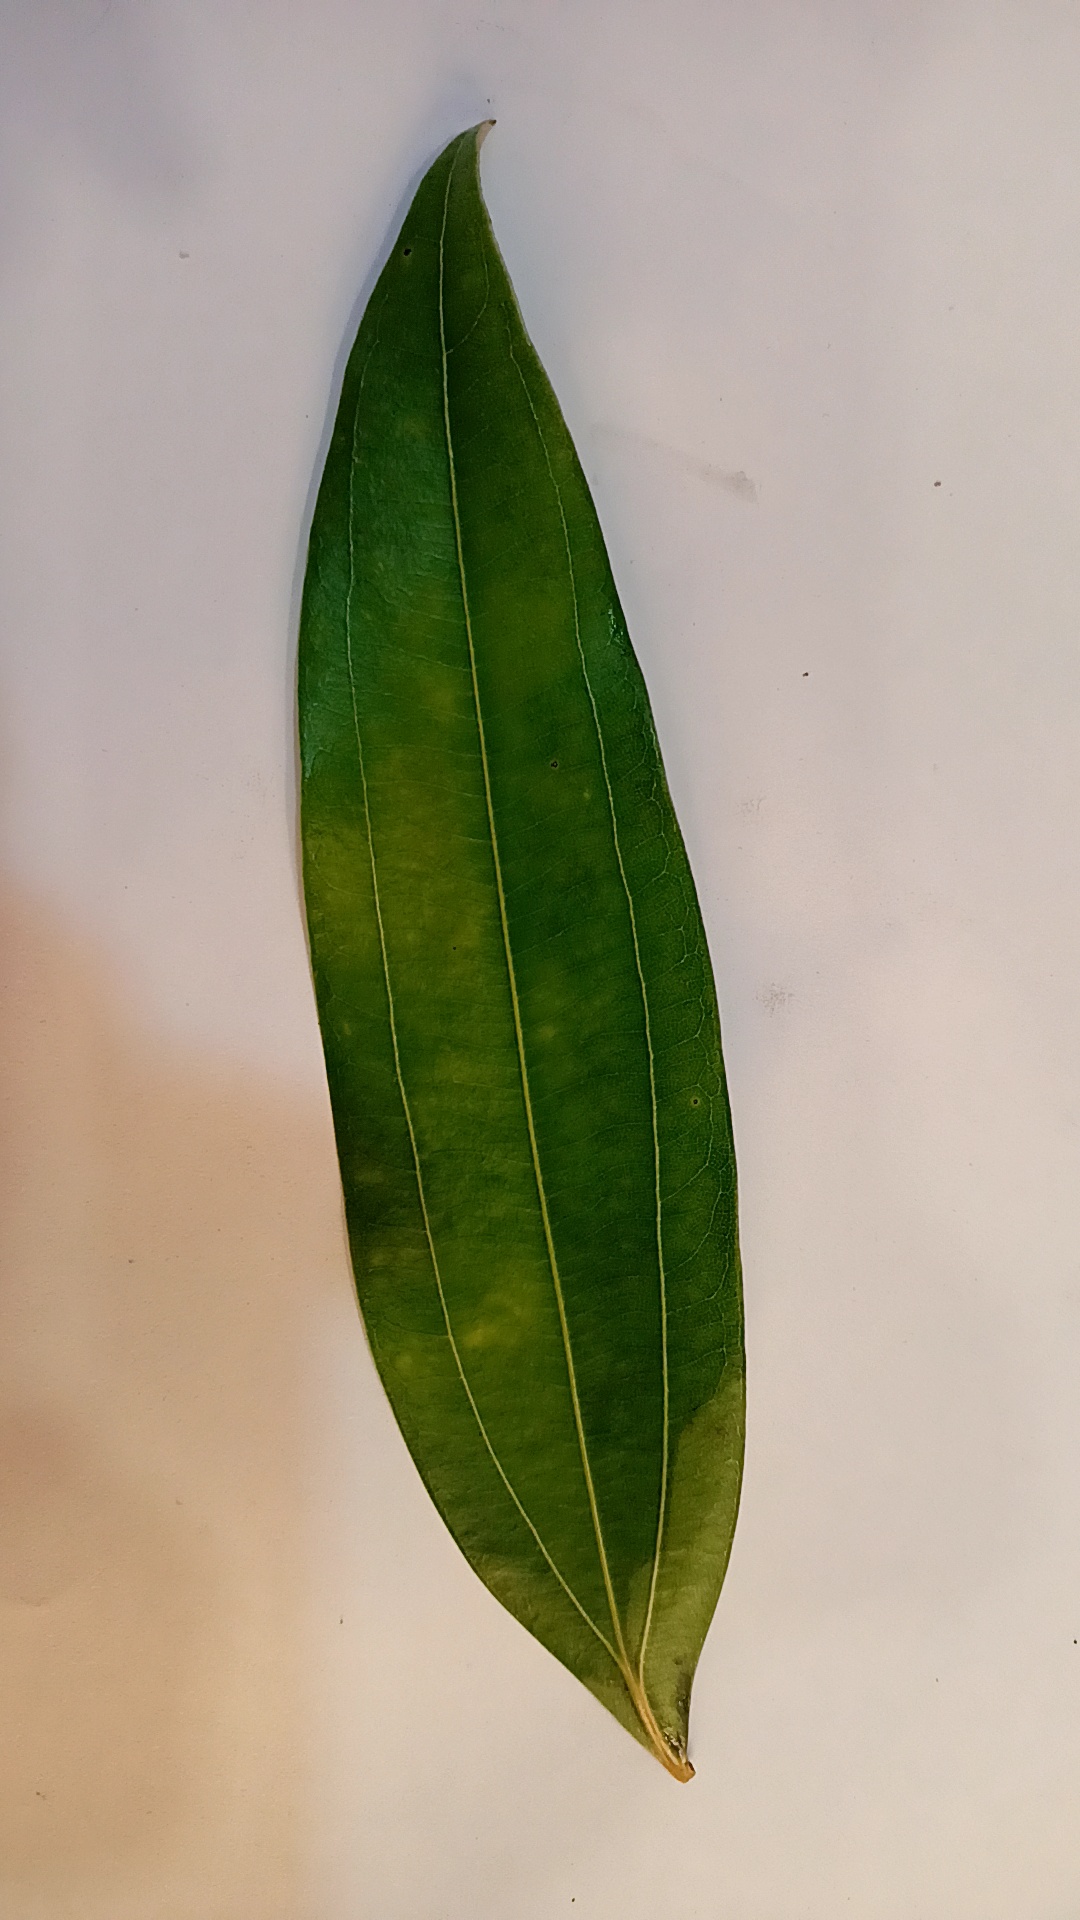
Label: Healthy